Tenryū River

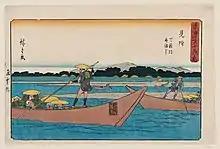
Hiroshige

During the Edo period, the Tōkaidō (road) developed as the major highway linking Edo with Kyoto, and "daimyōs" from the western domains were forced to travel on a regular basis to Edo to attend to the "shōgun" in a system known as "sankin-kōtai". However, the Tokugawa shogunate prohibited the building of bridges over major rivers as a security measure. As depicted in contemporary "ukiyo-e" prints by artists such as Hokusai, travelers crossed the river on ferryboats, as the current was too fast and too deep for fording. In cases of bad weather or high waters, they were forced to stay several days (or even several weeks) beside the river at post stations ("shukuba") such as Mitsuke-juku.